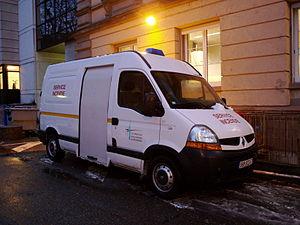
Le fourgon d'incendie est un camion de pompiers utilisé principalement dans la lutte contre l'incendie. Il est généralement le camion de base des pompiers et est, de ce fait, bien souvent multifonctionnel.